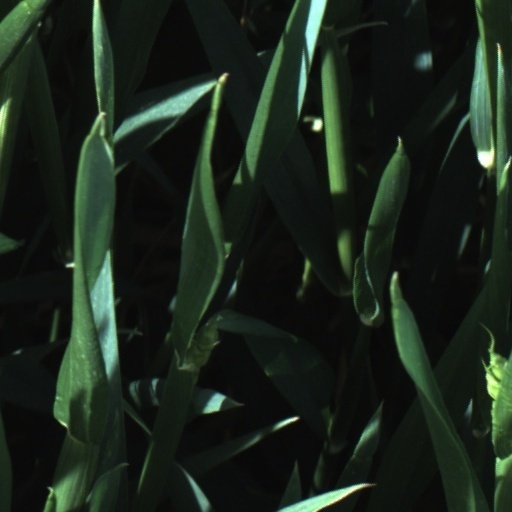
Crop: wheat